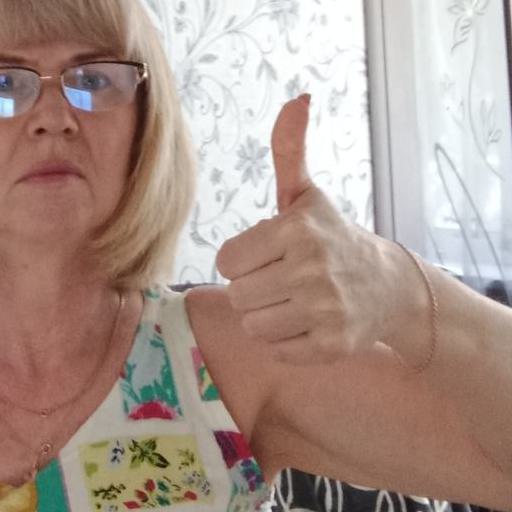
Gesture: like